Ryan Theriot

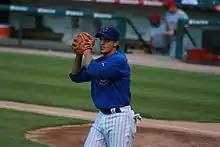
Theriot is warming up before a game in .

Theriot made his Major League Baseball (MLB) debut on September 13, 2005, as a pinch hitter against the Cincinnati Reds, and gained his first hit the following day against Brian Shackelford. In 2006, he split time between the Iowa Cubs and the MLB team, hitting .328 in 53 games with the Chicago team.